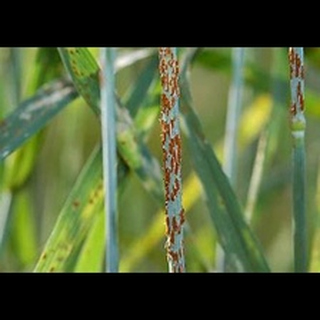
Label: wheat_tan_spot